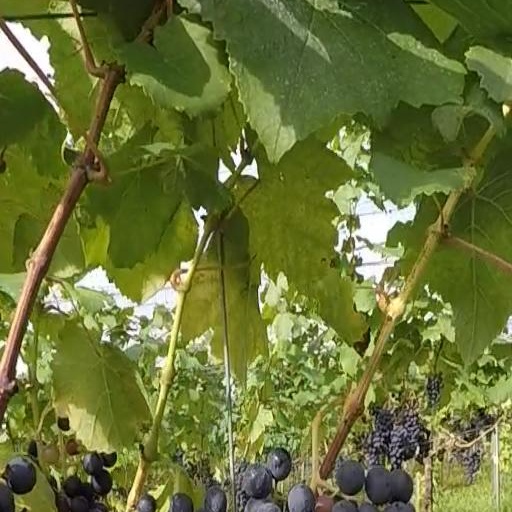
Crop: grape